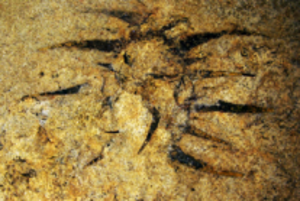
Acinocricus stichus, spécimen de lobopode collecté sur le site de Miners Hollow
Les schistes de Spence sont une unité stratigraphique du Cambrien moyen présente dans des massifs de la province géologique du Grand Bassin, au sud-est de l'Idaho et au nord de l'Utah, aux États-Unis.